Lankaran

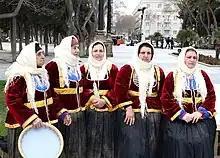
The Bajilar folk and dance collective

Lankaran is home to several national folk performers, including the "Bacılar" (The Sisters) national Talysh folk and dance collective.